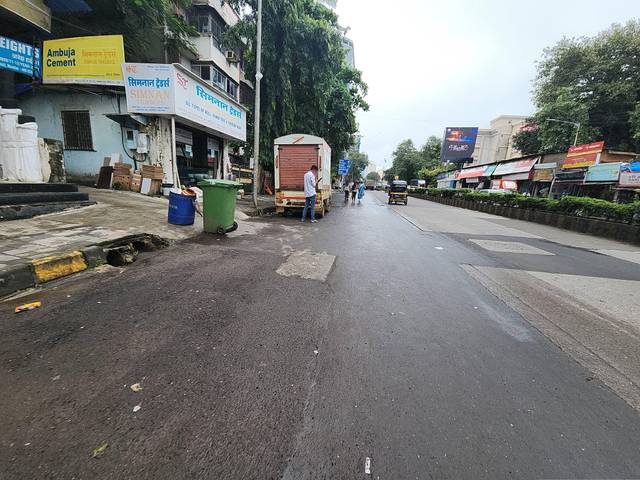
Region: India
Coordinates: 19.127, 72.847